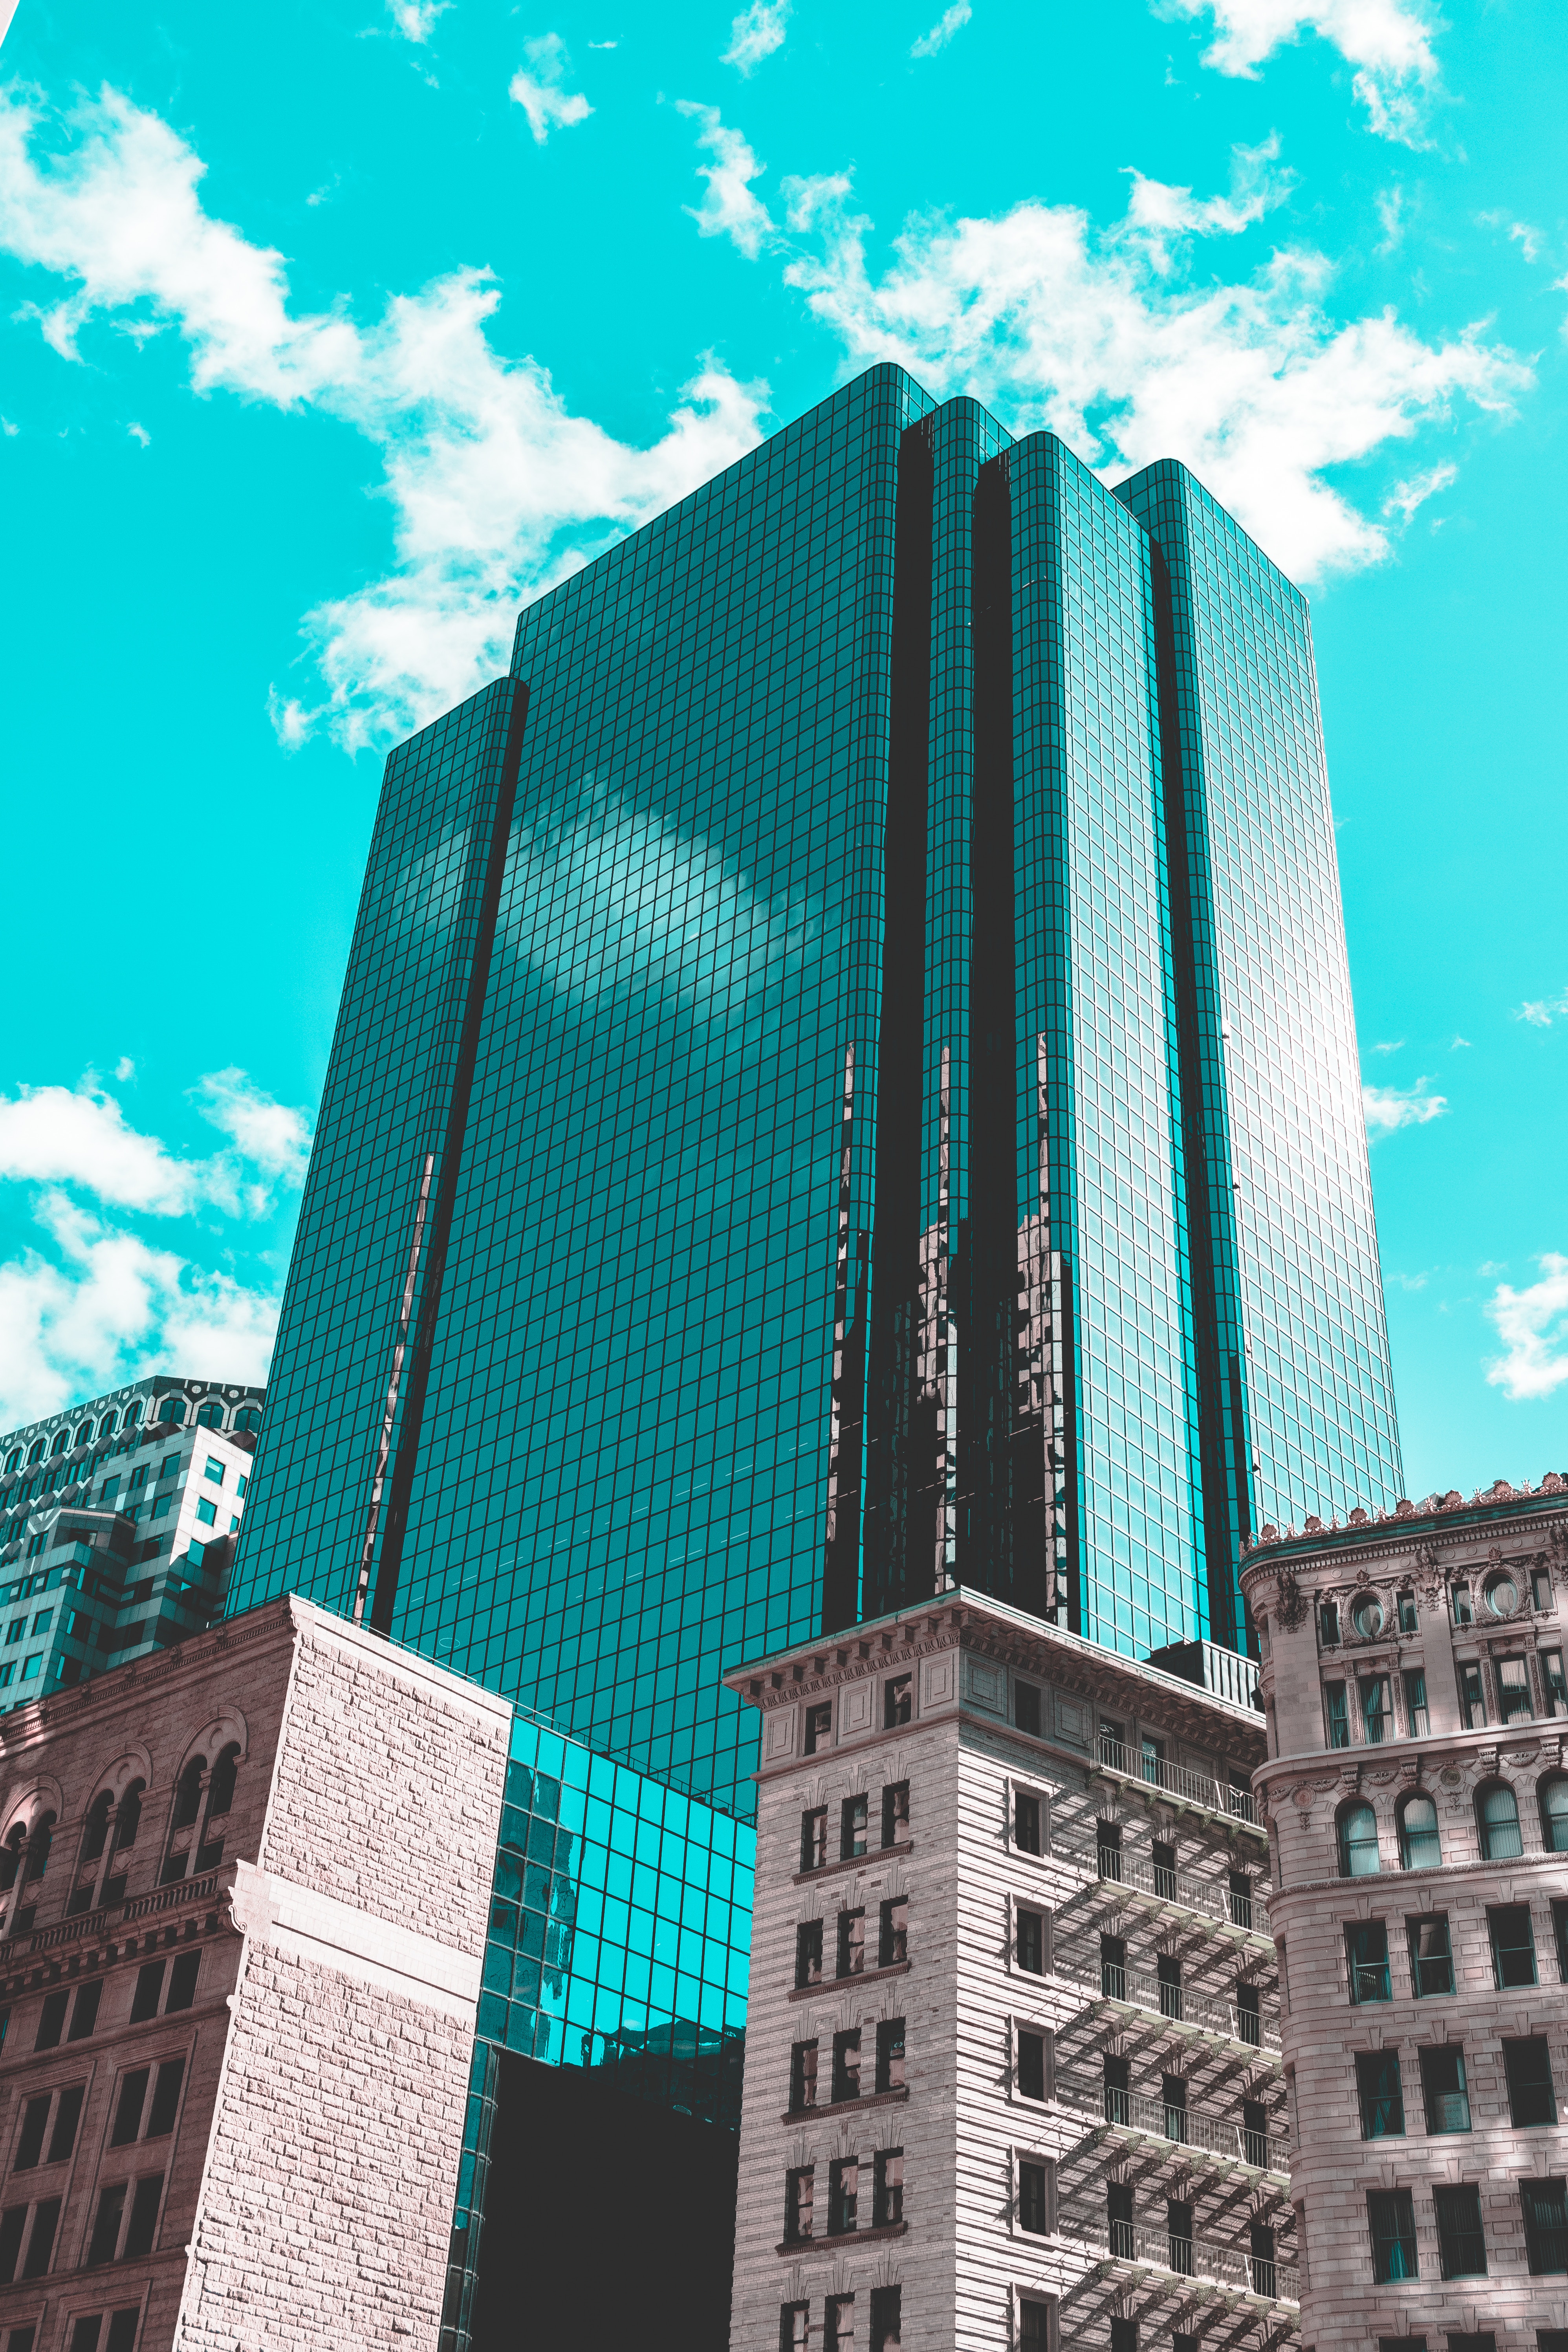
architecture, sky, skyline, window, building, city, skyscraper, cityscape, downtown, reflection, tower, landmark, facade, blue, tower block, turquoise, symmetry, metropolis, condominium, urban area, metropolitan area